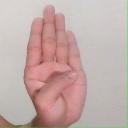
अक्षर: ब